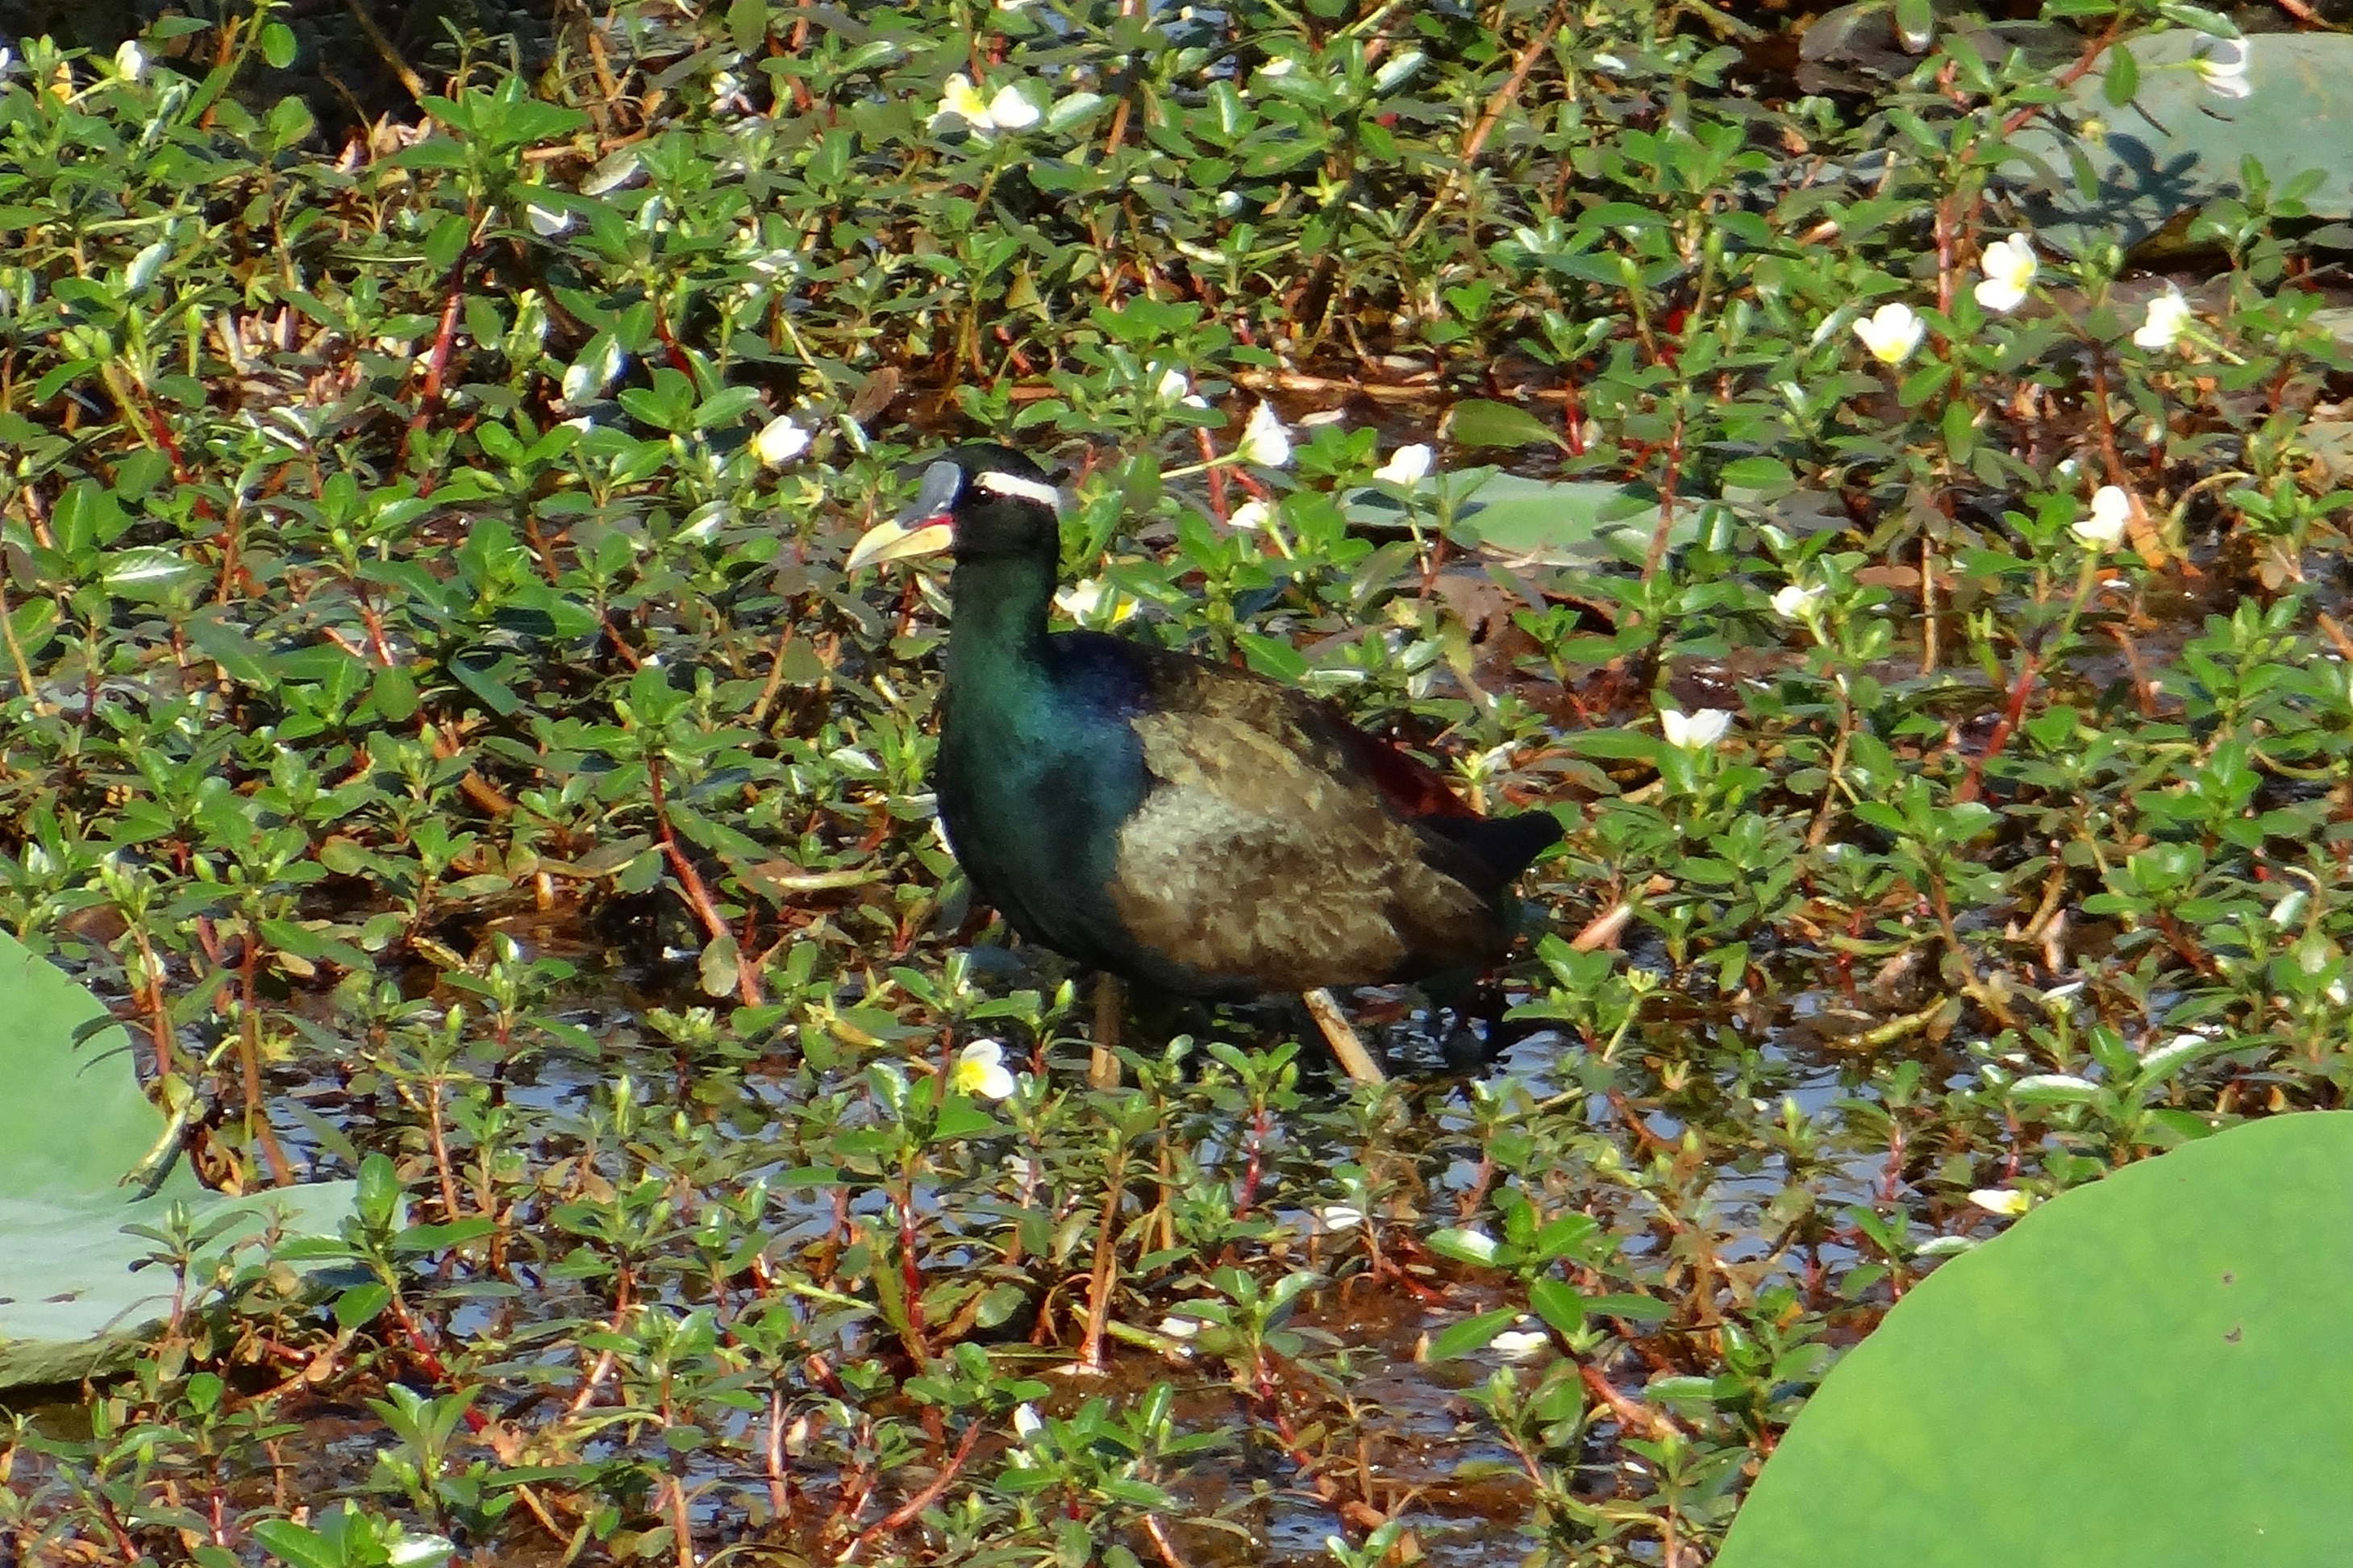
swamp, bird, wildlife, green, garden, fauna, duck, vertebrate, india, karnataka, jacana, bronze winged jacana, metopidius indicus